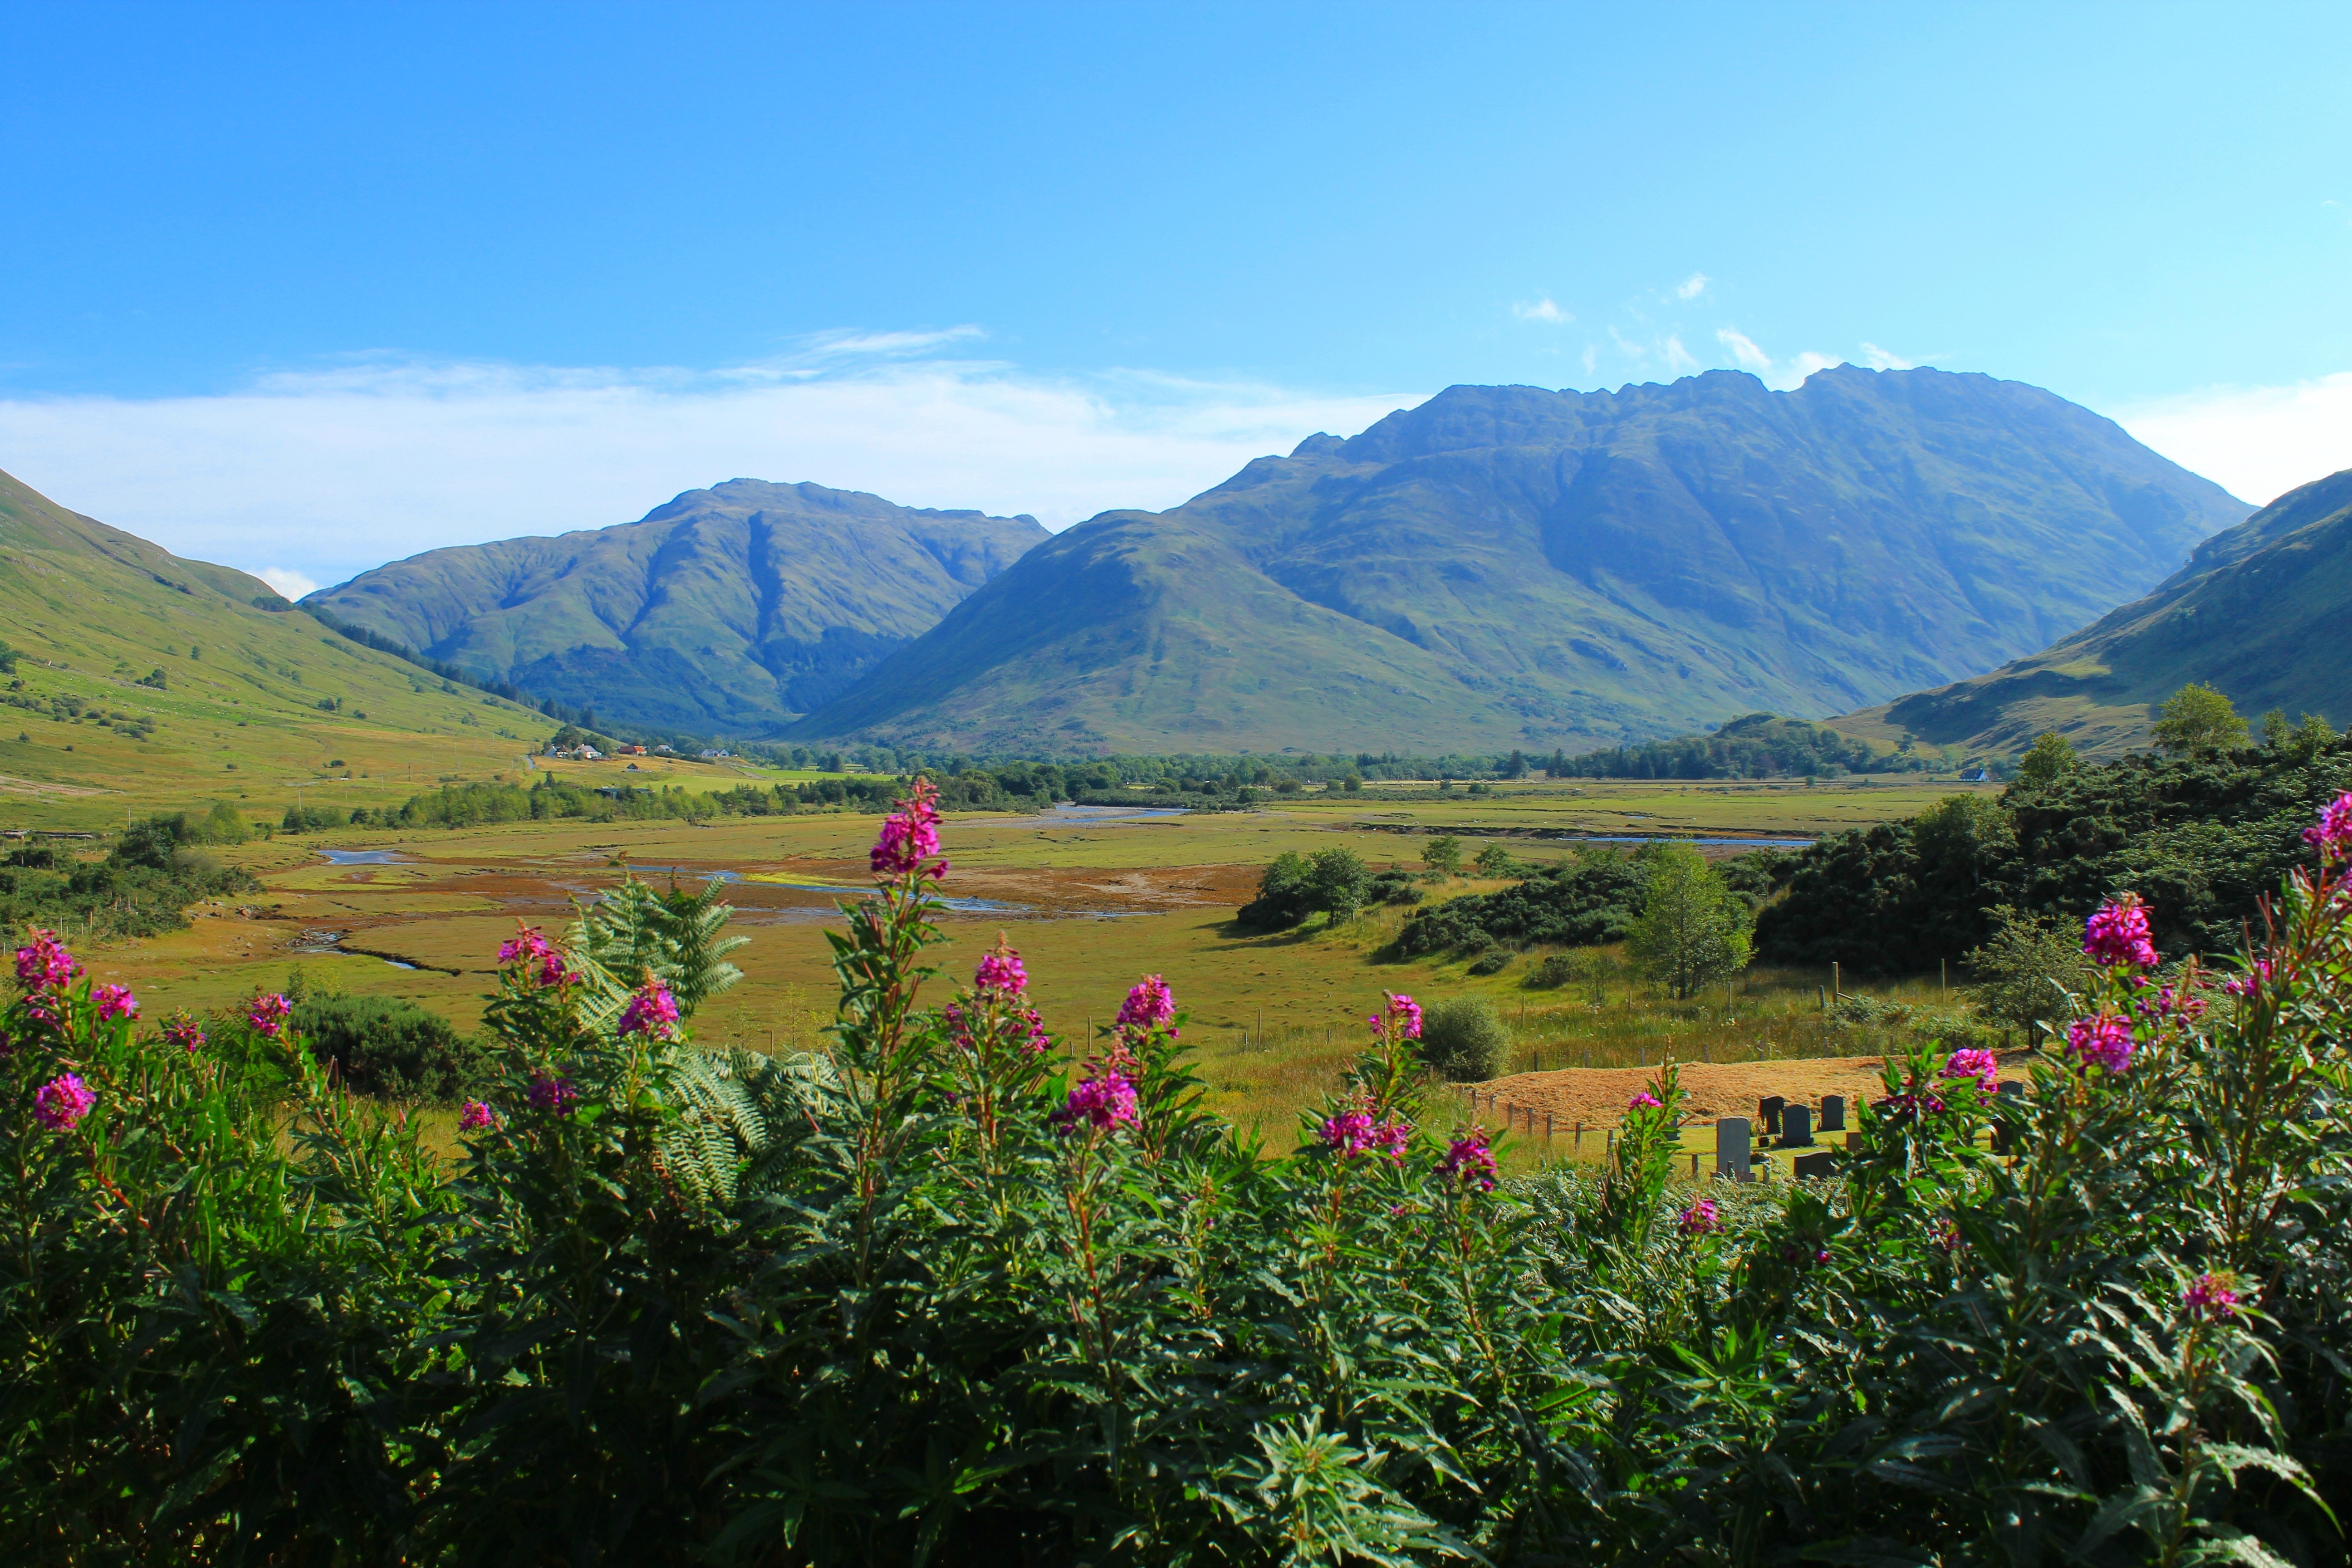
landscape, nature, wilderness, walking, mountain, field, meadow, hill, flower, lake, valley, mountain range, agriculture, ridge, wildflower, flowers, mountains, alps, grassland, plateau, scotland, fell, rural area, landform, highlands and islands, geographical feature, mountainous landforms